Round About Hills

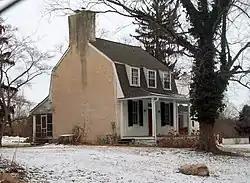
Round About Hills, January 2011

Round About Hills or Peacefields is a historic slave plantation home located at Glenwood, Howard County, Maryland. An alternate address for this house is 14581 McClintock Drive, Glenwood, Maryland. It was built about 1773 on a 266-acre land patent and consists of a -story frame house with a stone end. Thomas Beale Dorsey inherited the property in 1794 then exchanged his interest in the plantation with Thomas Cook's stagecoach wayside town Cooksville.